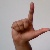
The image shows a hand gesture representing the letter 'L' in Indian Sign Language.